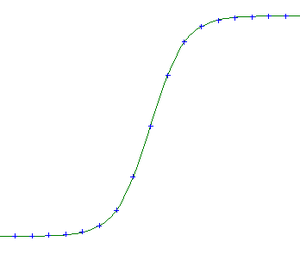
La courbe d'une fonction sigmoide.
L’influence minoritaire est un processus par lequel les opinions minoritaires, les sources qui se posent comme déviantes, exercent une influence. L'influence minoritaire est un concept qui découle directement du concept d'influence sociale. L'émergence du concept d'influence minoritaire survient à la suite de l'incapacité à prendre en considération l'influence que pourrait avoir une minorité sur une majorité. Si le conformisme est un fonctionnement propre à la majorité, l'innovation est celle de la minorité.
En mathématiques, la fonction sigmoïde est définie par :